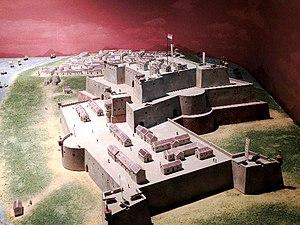
maquette de Fort Zeelandia, musée de Zeelandia, à Tainan, Taïwan. Bân-lâm-gú: Tâi-uân Tâi-lâm Zeelandia Pok-bu̍t-kuán ê Zeelandia-siânn ho̍k-guân bôo-hîng. 中文（繁體）‎: 台灣台南熱蘭遮城博物館的熱蘭遮城復原模型。 中文（简体）‎: 台湾台南热兰遮城博物馆的热兰遮城复原模型。